Pencho Slaveykov

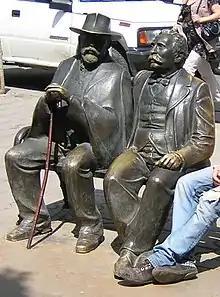
Pencho Slaveykov "(left sculpture)" and his father Petko "(right sculpture)" as immortalized on Slaveykov Square in Sofia.

Born in Tryavna during the Bulgarian National Revival under Ottoman rule, Pencho was educated there and in Stara Zagora and Plovdiv.